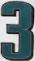
Number: 3